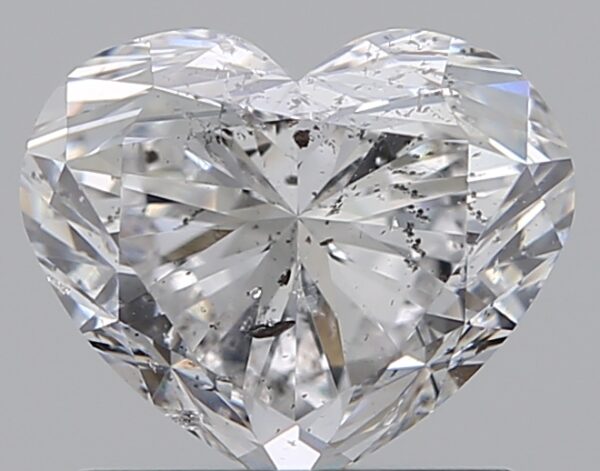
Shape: heart
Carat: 1.01
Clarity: SI2
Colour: D
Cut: VG
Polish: EX
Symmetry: VG
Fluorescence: SL
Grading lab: HRD
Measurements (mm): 6.89 x 5.77 x 4.14